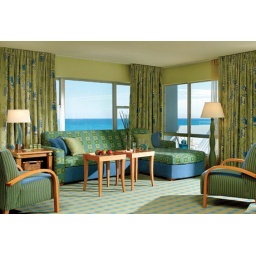
View the blue Atlantic swells outside your windows amidst the fun decor of your room in Bluegreen Solara Surfside